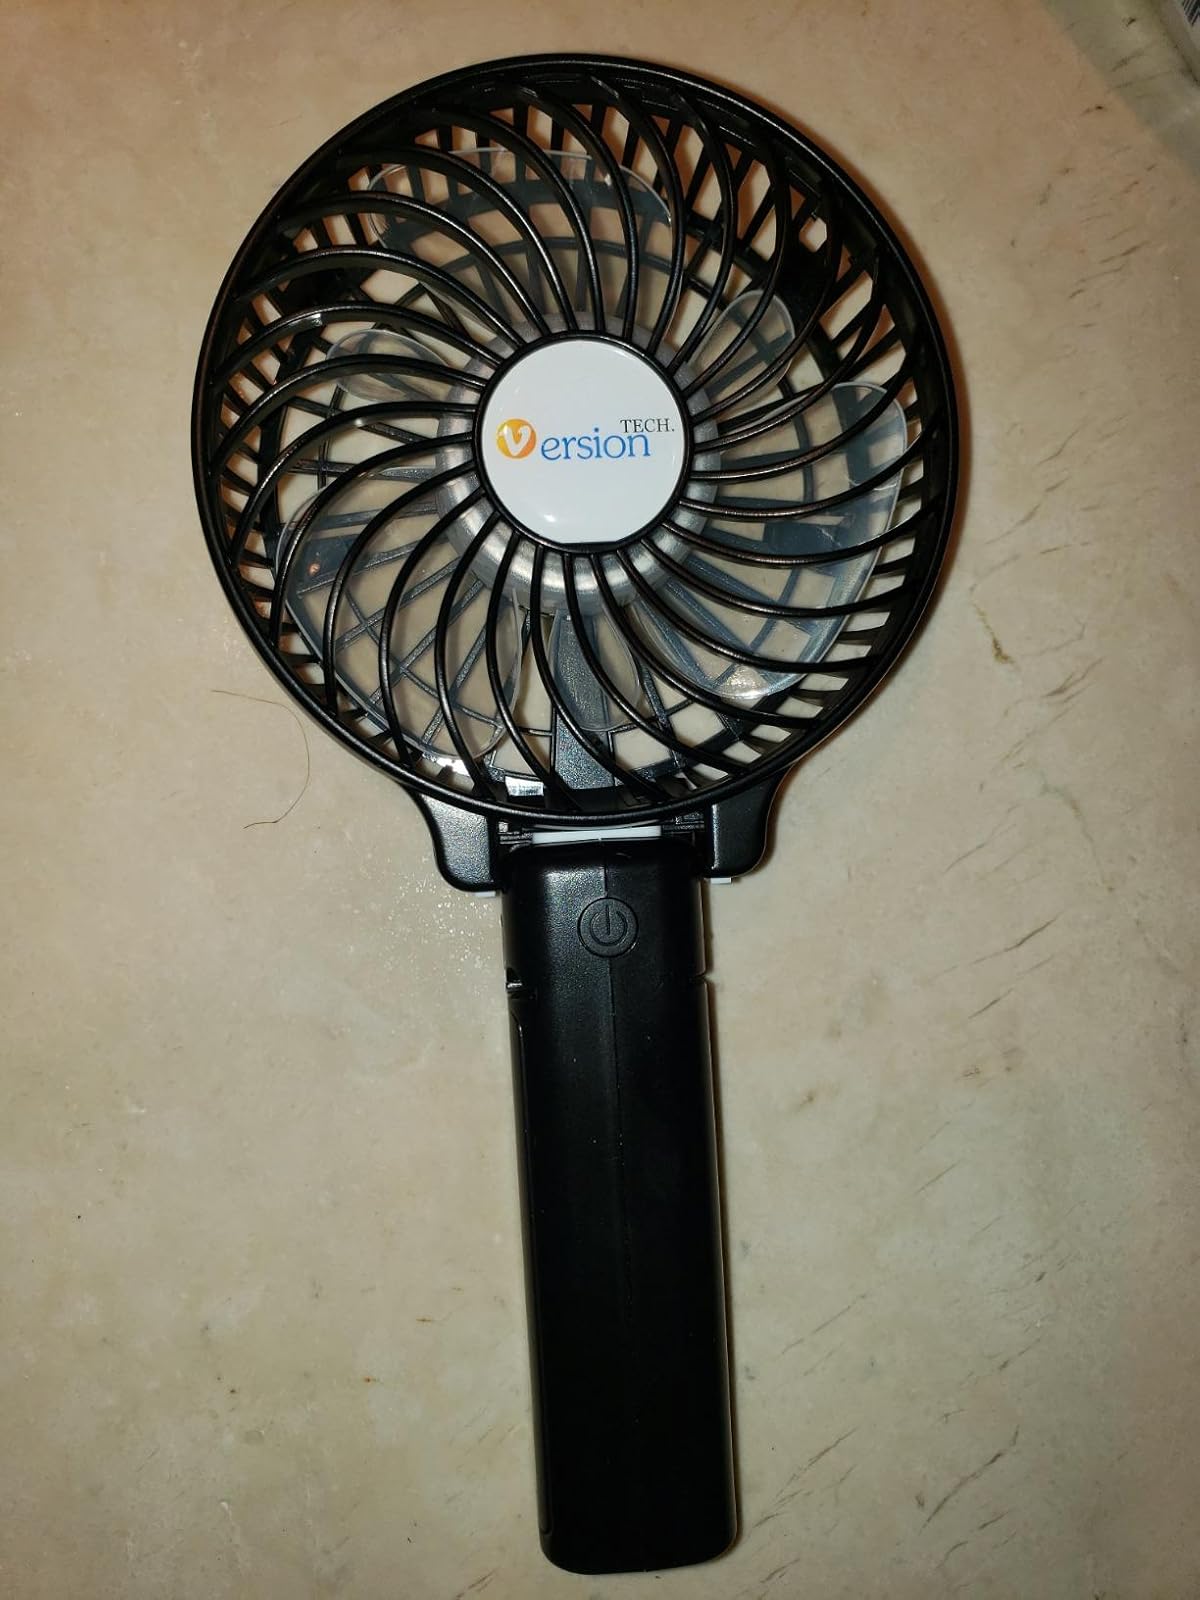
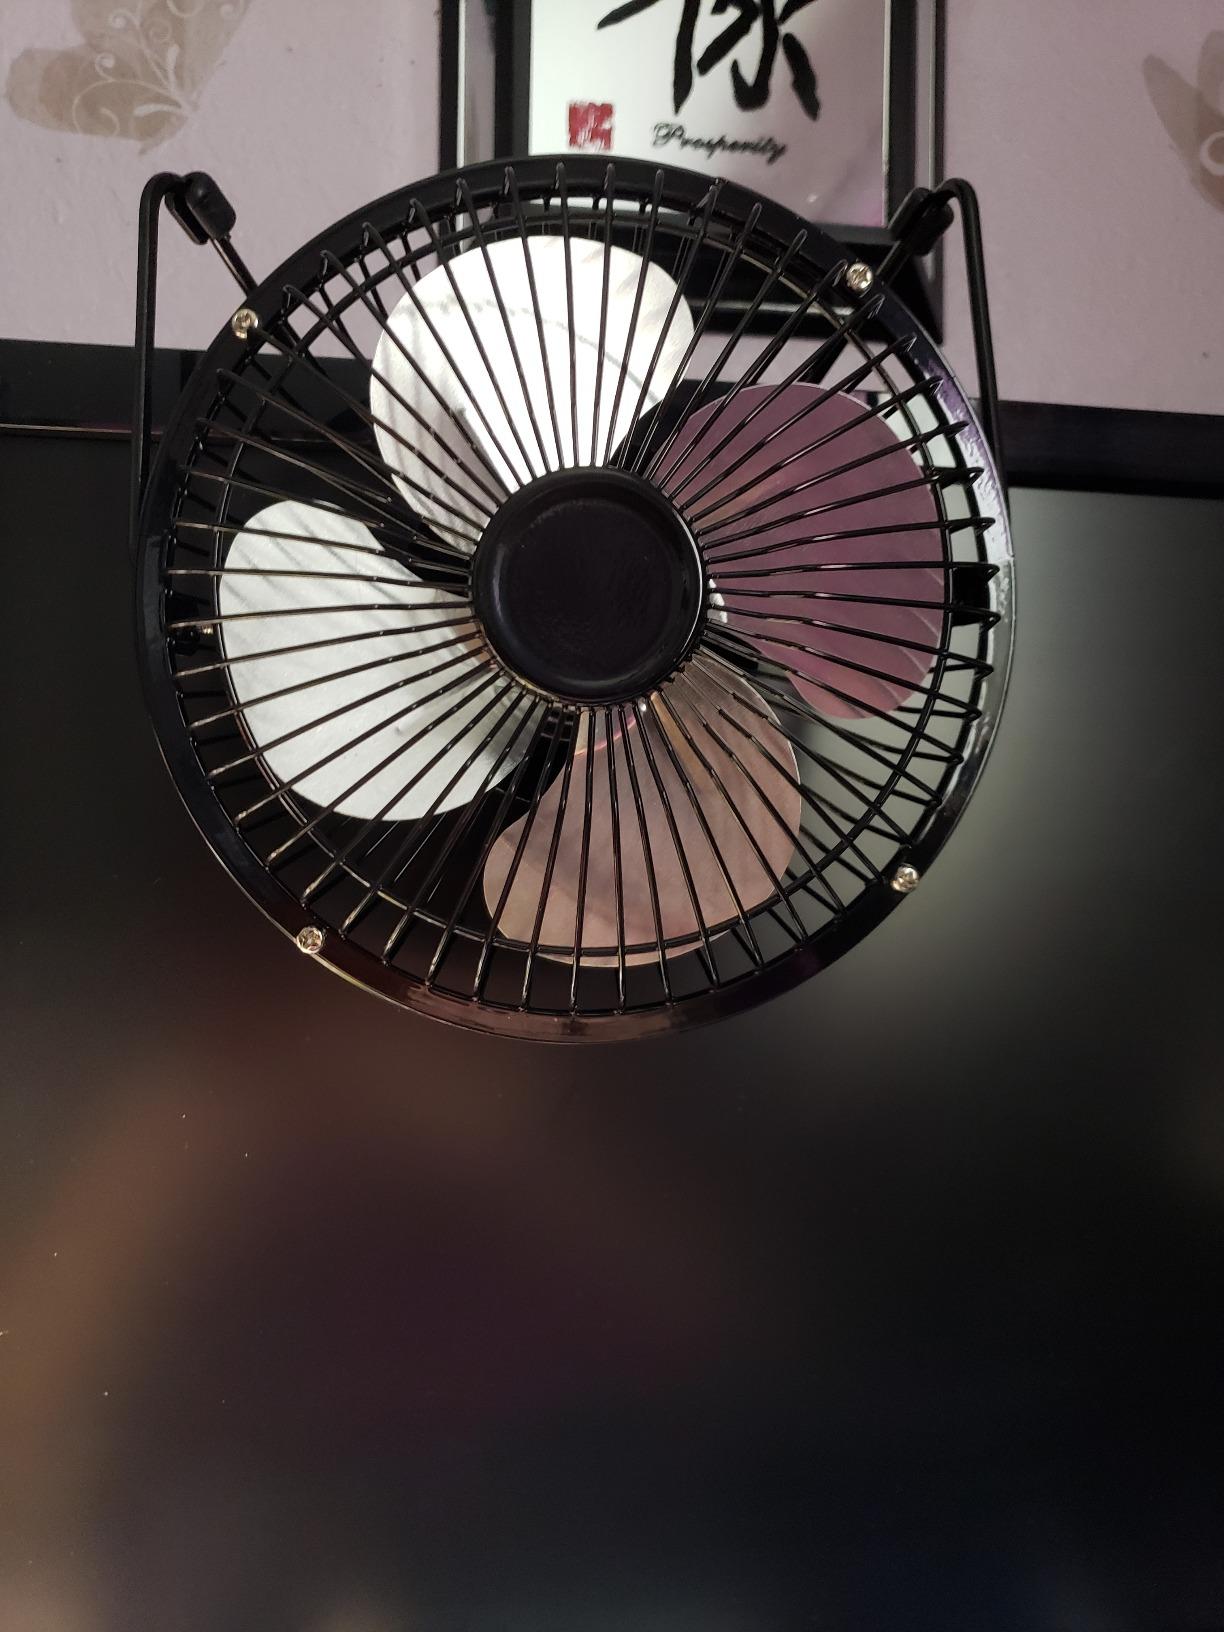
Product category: fan
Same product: no